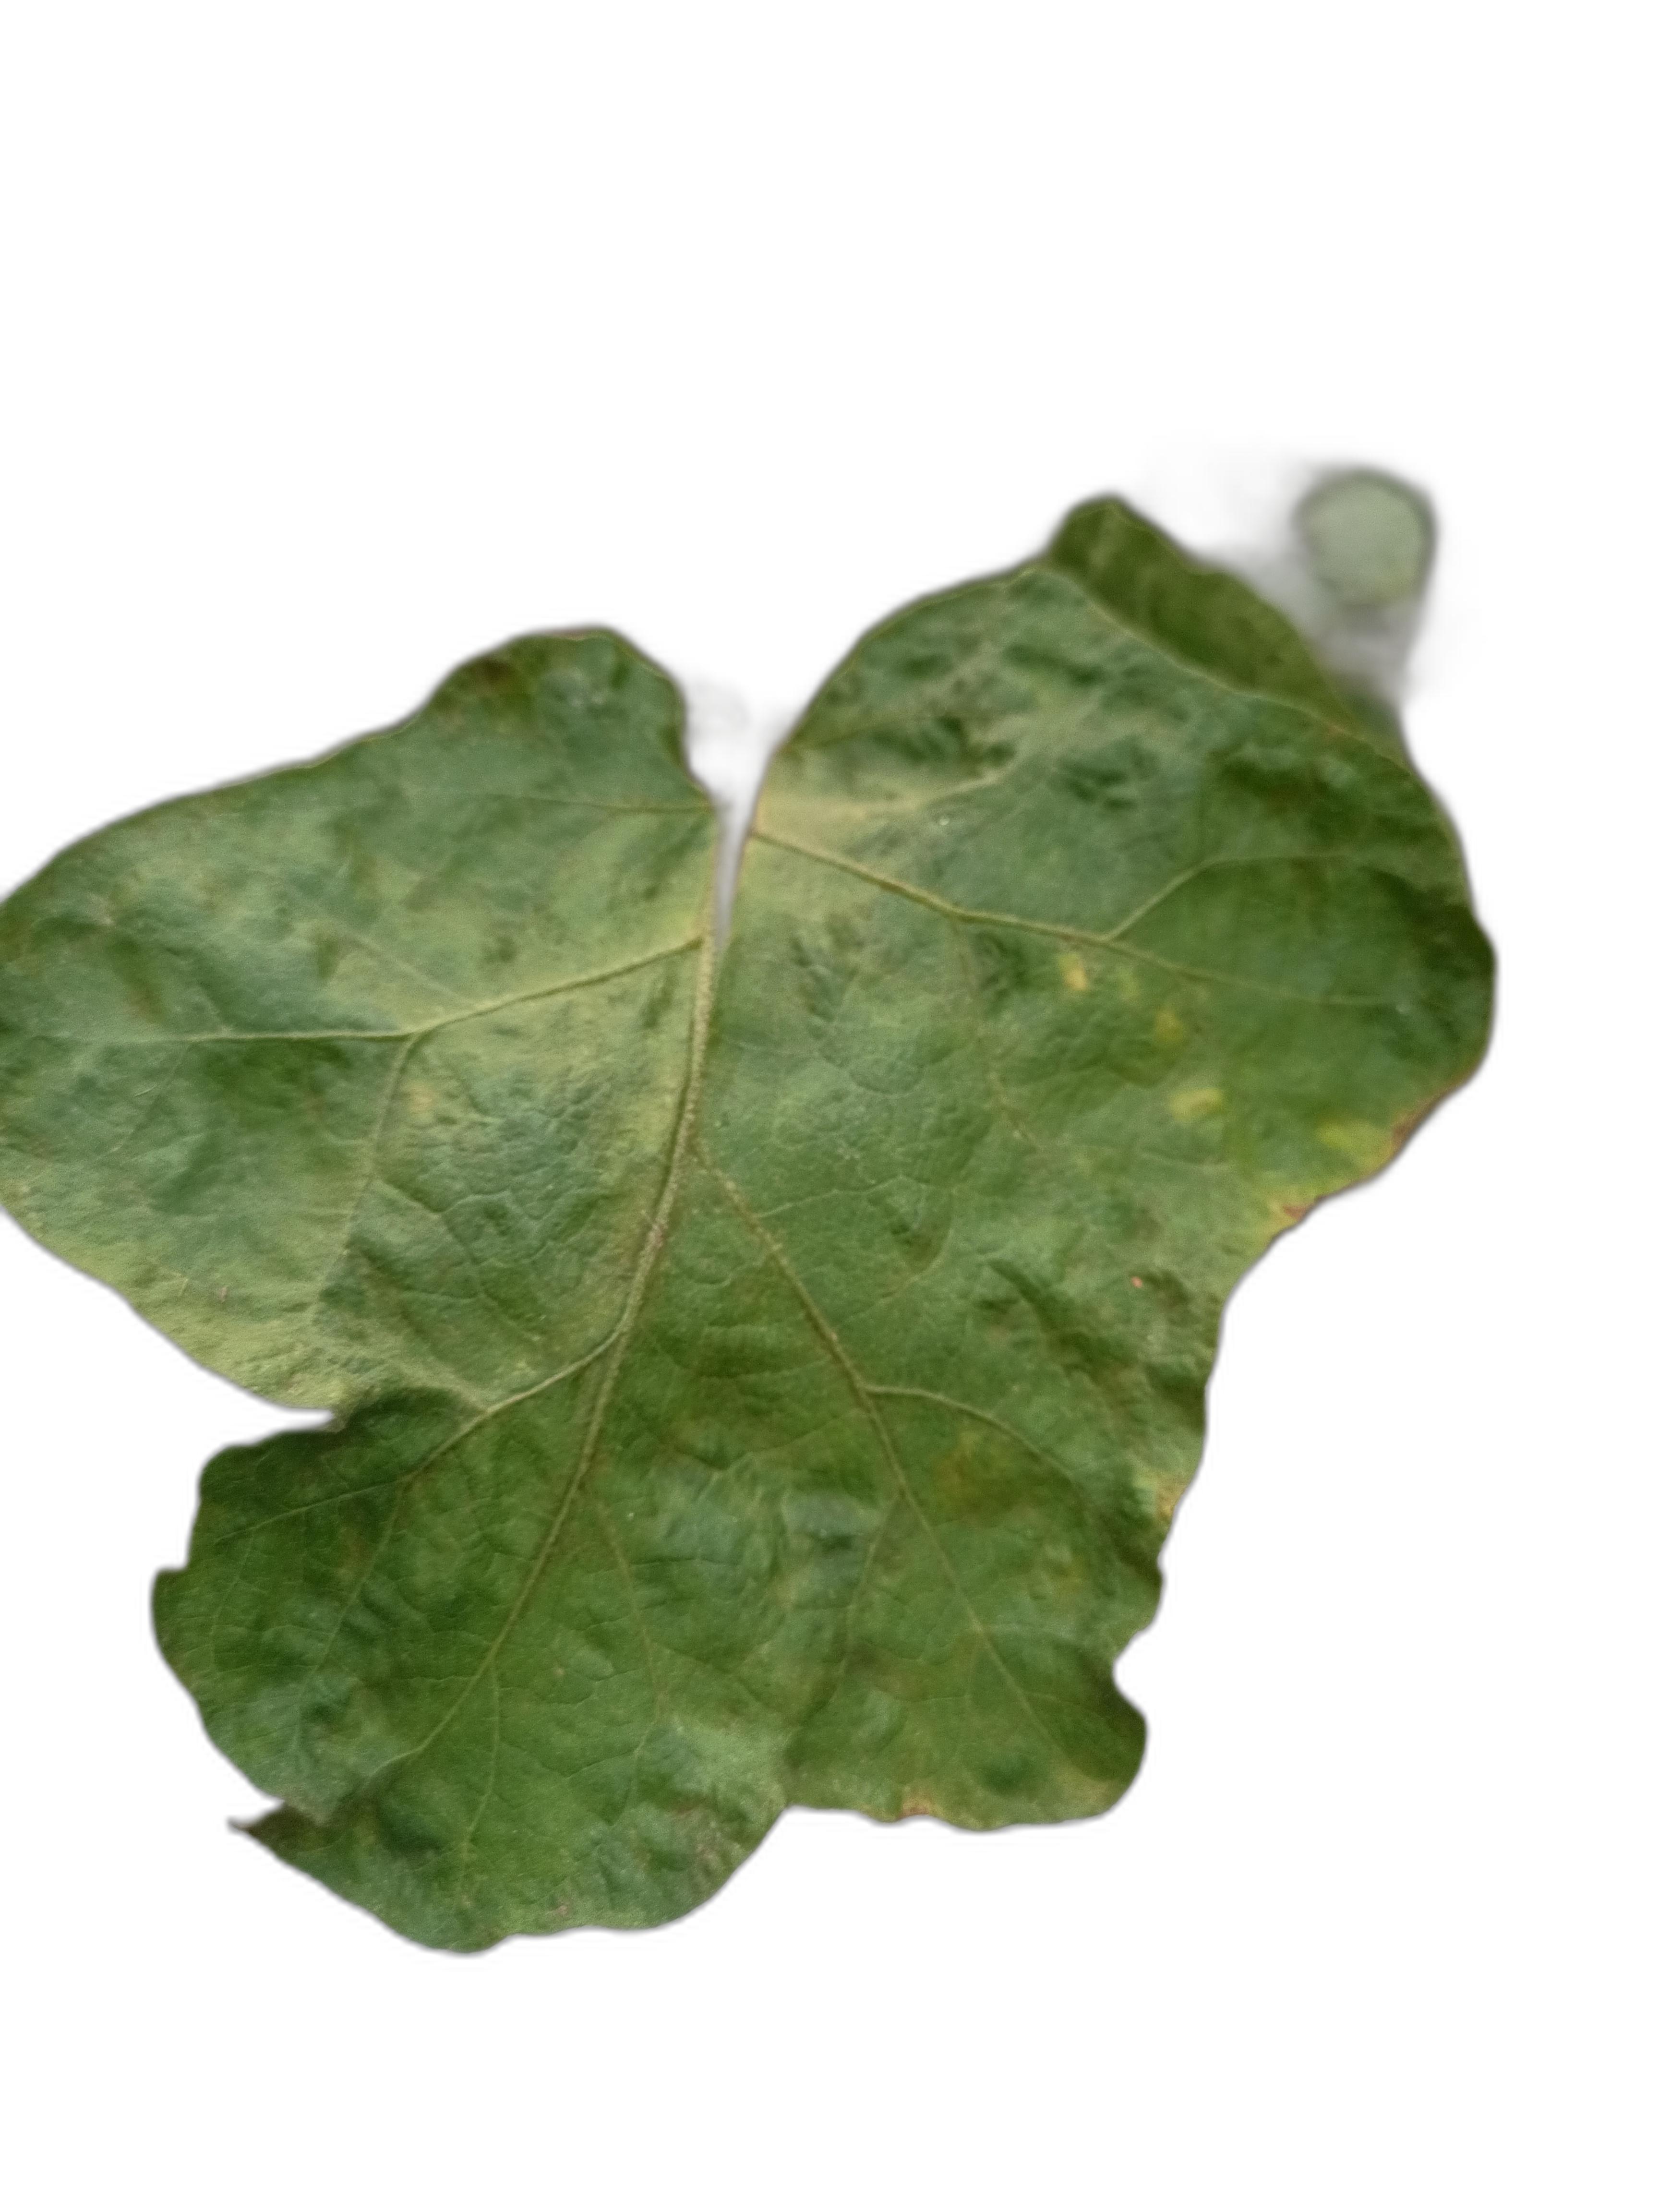
Label: Mosaic Virus Disease